Eris (dwarf planet)

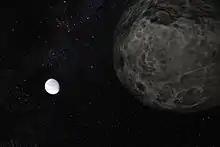
Artist's conception of Eris and its dark moon Dysnomia

In 2005, the adaptive optics team at the Keck telescopes in Hawaii carried out observations of the four brightest TNOs (Pluto, Makemake, Haumea, and Eris), using the newly commissioned laser guide star adaptive optics system. Images taken on September 10 revealed a moon in orbit around Eris. In keeping with the "Xena" nickname already in use for Eris, Brown's team nicknamed the moon "Gabrielle", after the television warrior princess's sidekick. When Eris received its official name from the IAU, the moon received the name "Dysnomia," after the Greek goddess of lawlessness who was Eris's daughter. Brown says he picked it for similarity to his wife's name, Diane. The name also retains an oblique reference to Eris's old informal name "Xena", portrayed on television by Lucy Lawless, though the connection was unintentional.